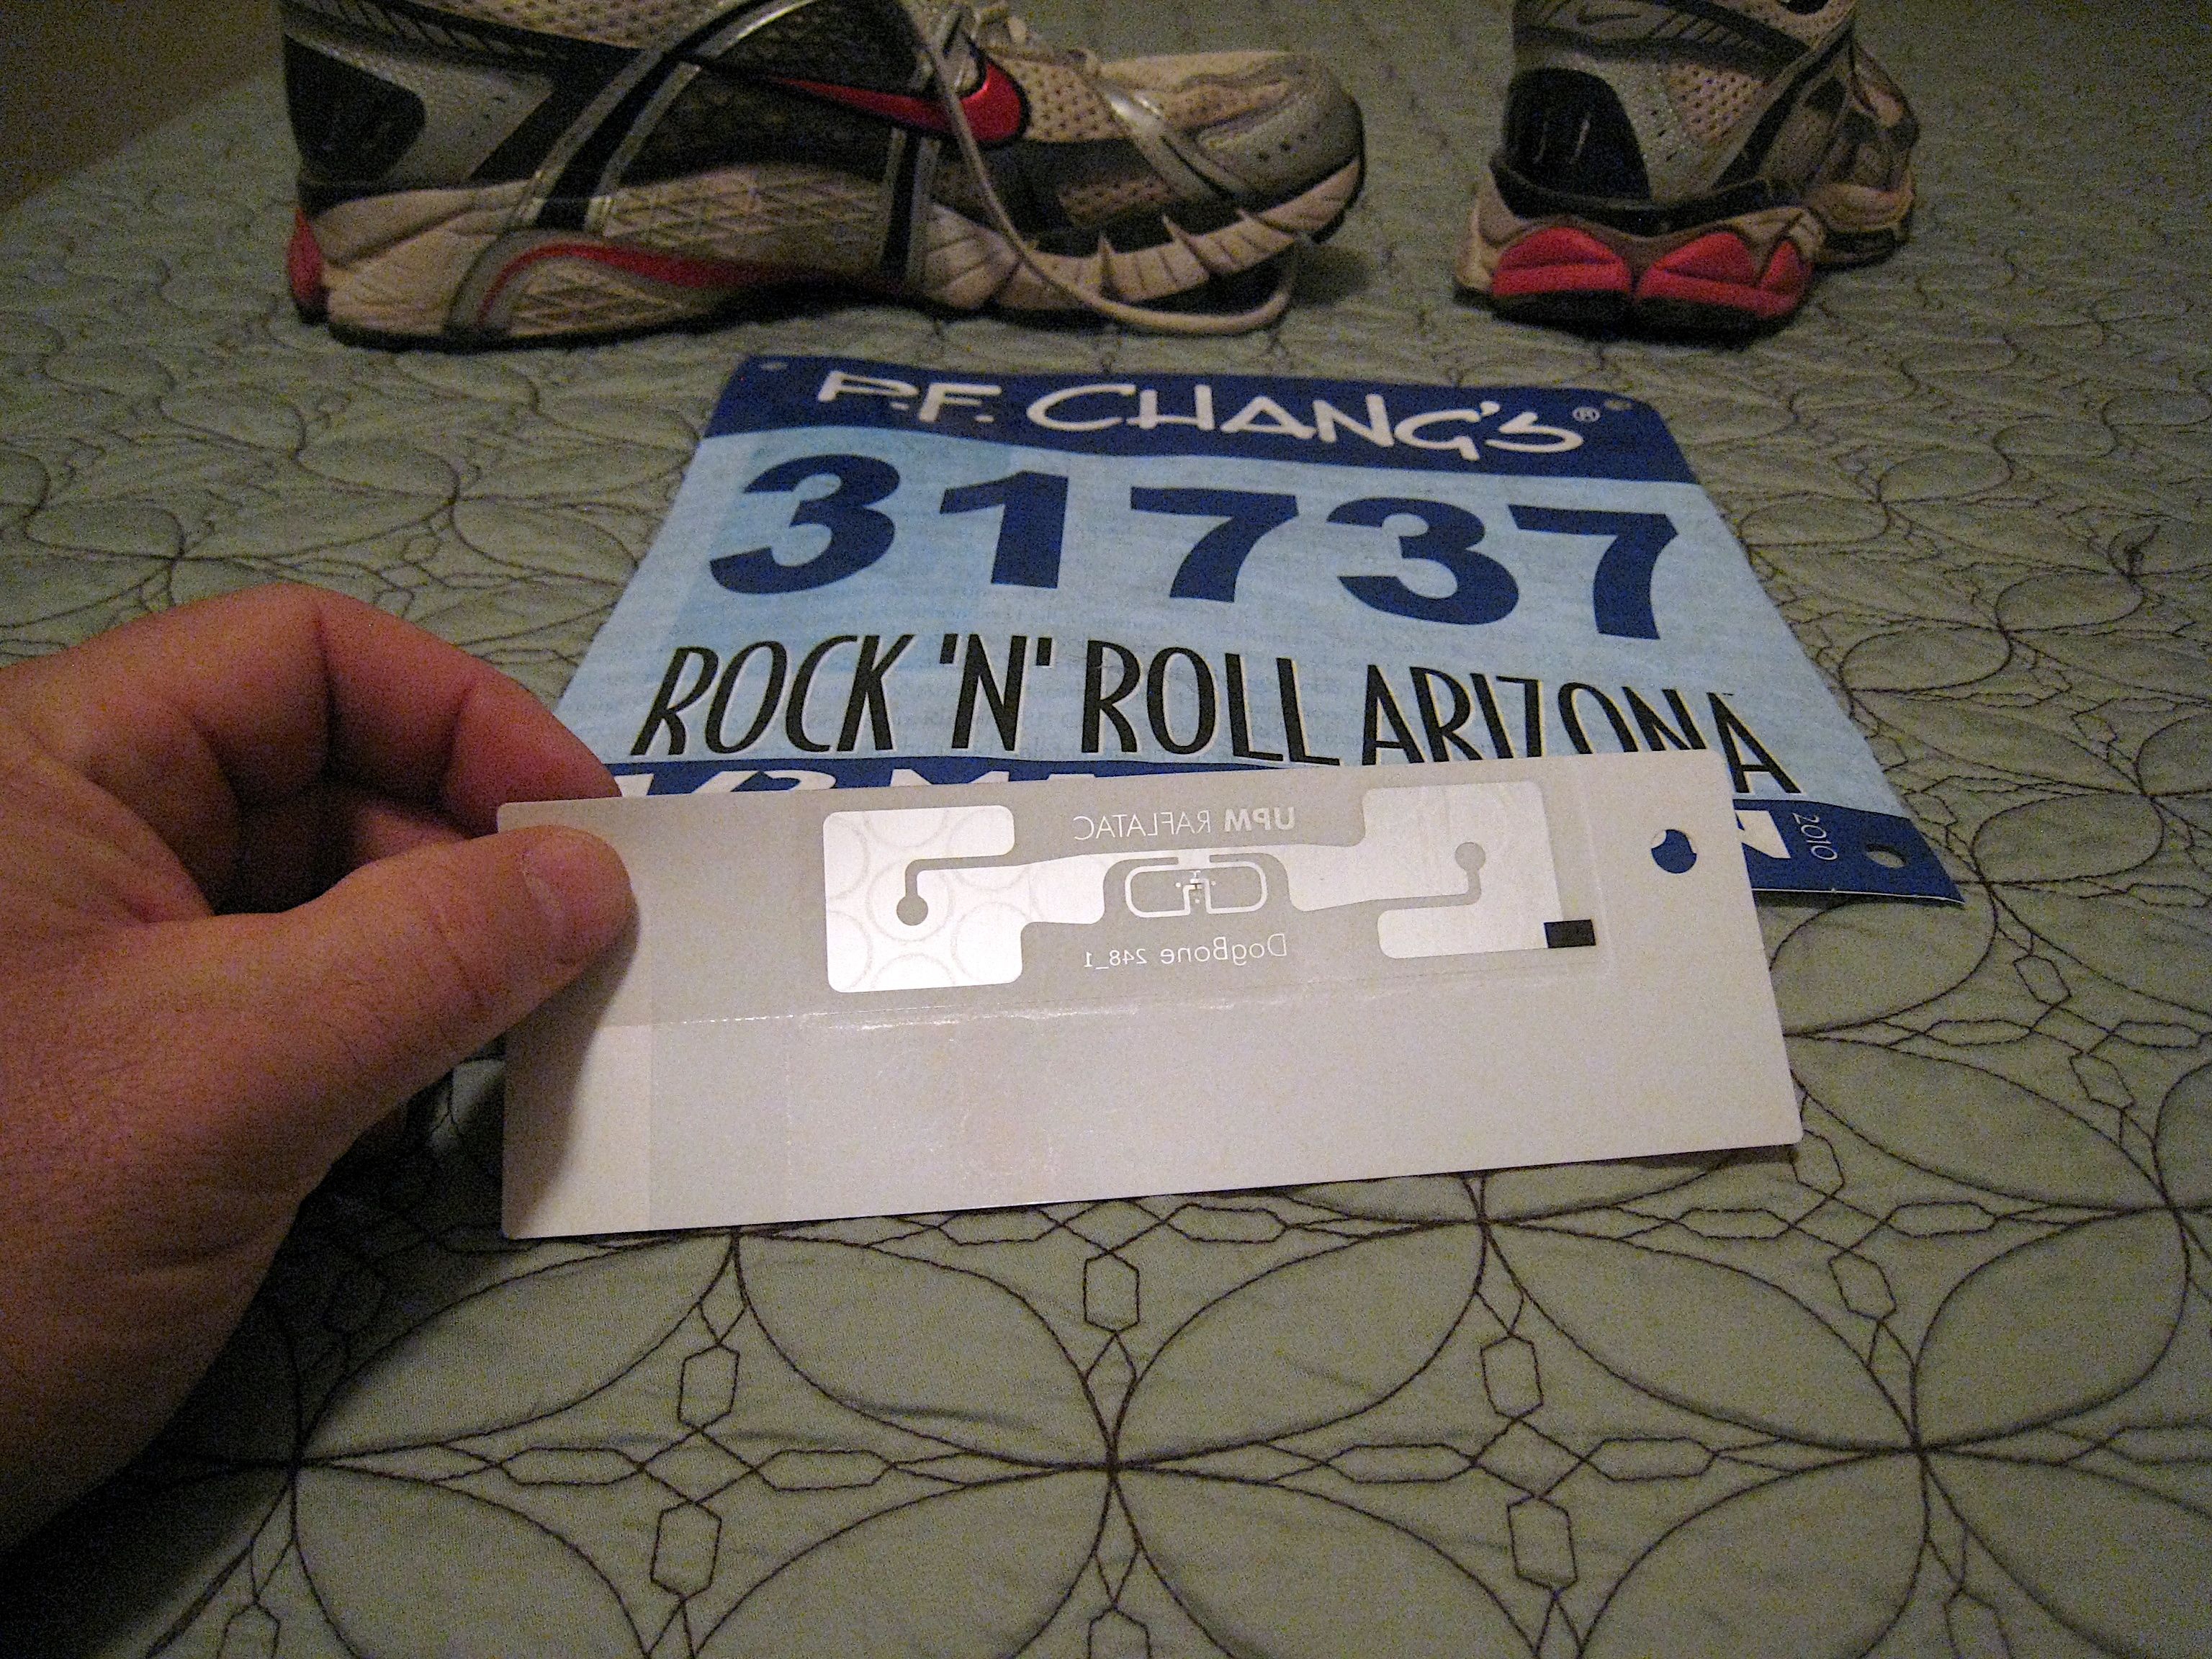
running, gadget, art, automotive exterior